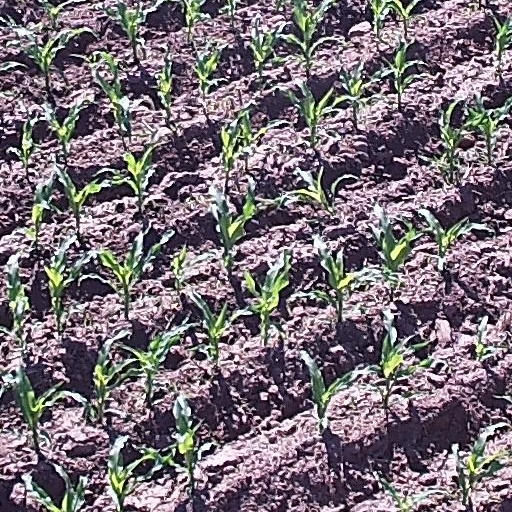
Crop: maize; corn